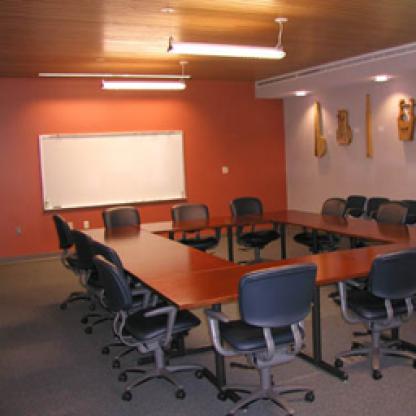
Scene: Indoor